Killer Instinct 2

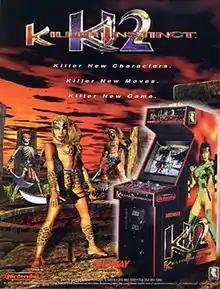
Arcade flyer for "Killer Instinct 2"

Killer Instinct 2 is a 1996 fighting game developed by Rare and published by Nintendo. The sequel to "Killer Instinct" (1994), it was originally released by Midway for arcades. A modified version of "Killer Instinct 2" was published for the Nintendo 64 as "Killer Instinct Gold" the same year. A Super Nintendo Entertainment System version of "Killer Instinct 2" was developed and completed, but never released. A digital port of the game for the Xbox One is bundled with the second season of "Killer Instinct" (2013), under the title "Killer Instinct 2 Classic" in 2014.